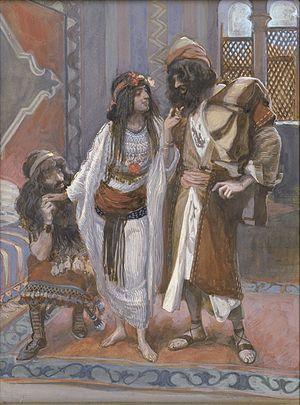
Rahab est une figure biblique du Livre de Josué. Prostituée à Jéricho, cette Cananéenne d'une grande beauté accueille les deux espions envoyés par Josué, les cache, et a la vie sauve lors de l'attaque et de la destruction de la ville.